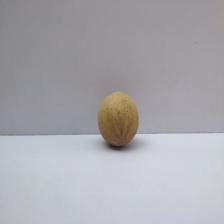
Size: Small